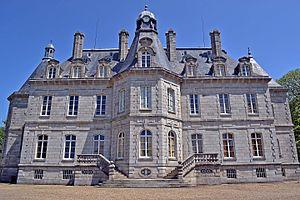
Château de Kernevez à Saint-Pol-de-Léon (Finistère).
Kernévez est un château de style principalement néo-classique, à l'entrée de la ville de Saint-Pol-de-Léon, en Bretagne. Le château de Kernévez a été construit peu après 1850 pour la famille de Guébriant sur l'emplacement du château de La Villeneuve. Le parc paysager de 37 hectares qui l’entoure et qui descend jusqu’à la mer est dessiné par les frères paysagistes Denis et Eugène Bühler au milieu du XIXᵉ siècle. L’appel aux concepteurs parisiens reflète la coupure avec la tradition architecturale locale. Le site a été classé en 1973 et le parc est inscrit à l'ISMH depuis 1997 ainsi que le château et les constructions annexes. Il possède, outre une grande variété d’arbres, une roseraie, les vestiges de la chapelle de Kerliviry, des écuries en moellons de granit, un étang, un dolmen en dalles de schiste...